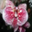
Label: orchid